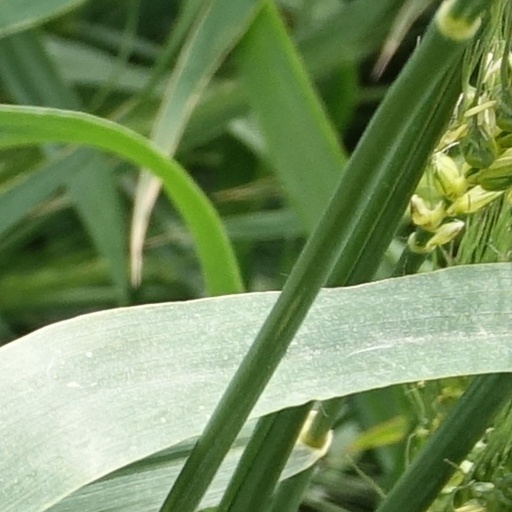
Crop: wheat